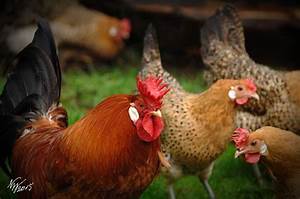
Label: gallina